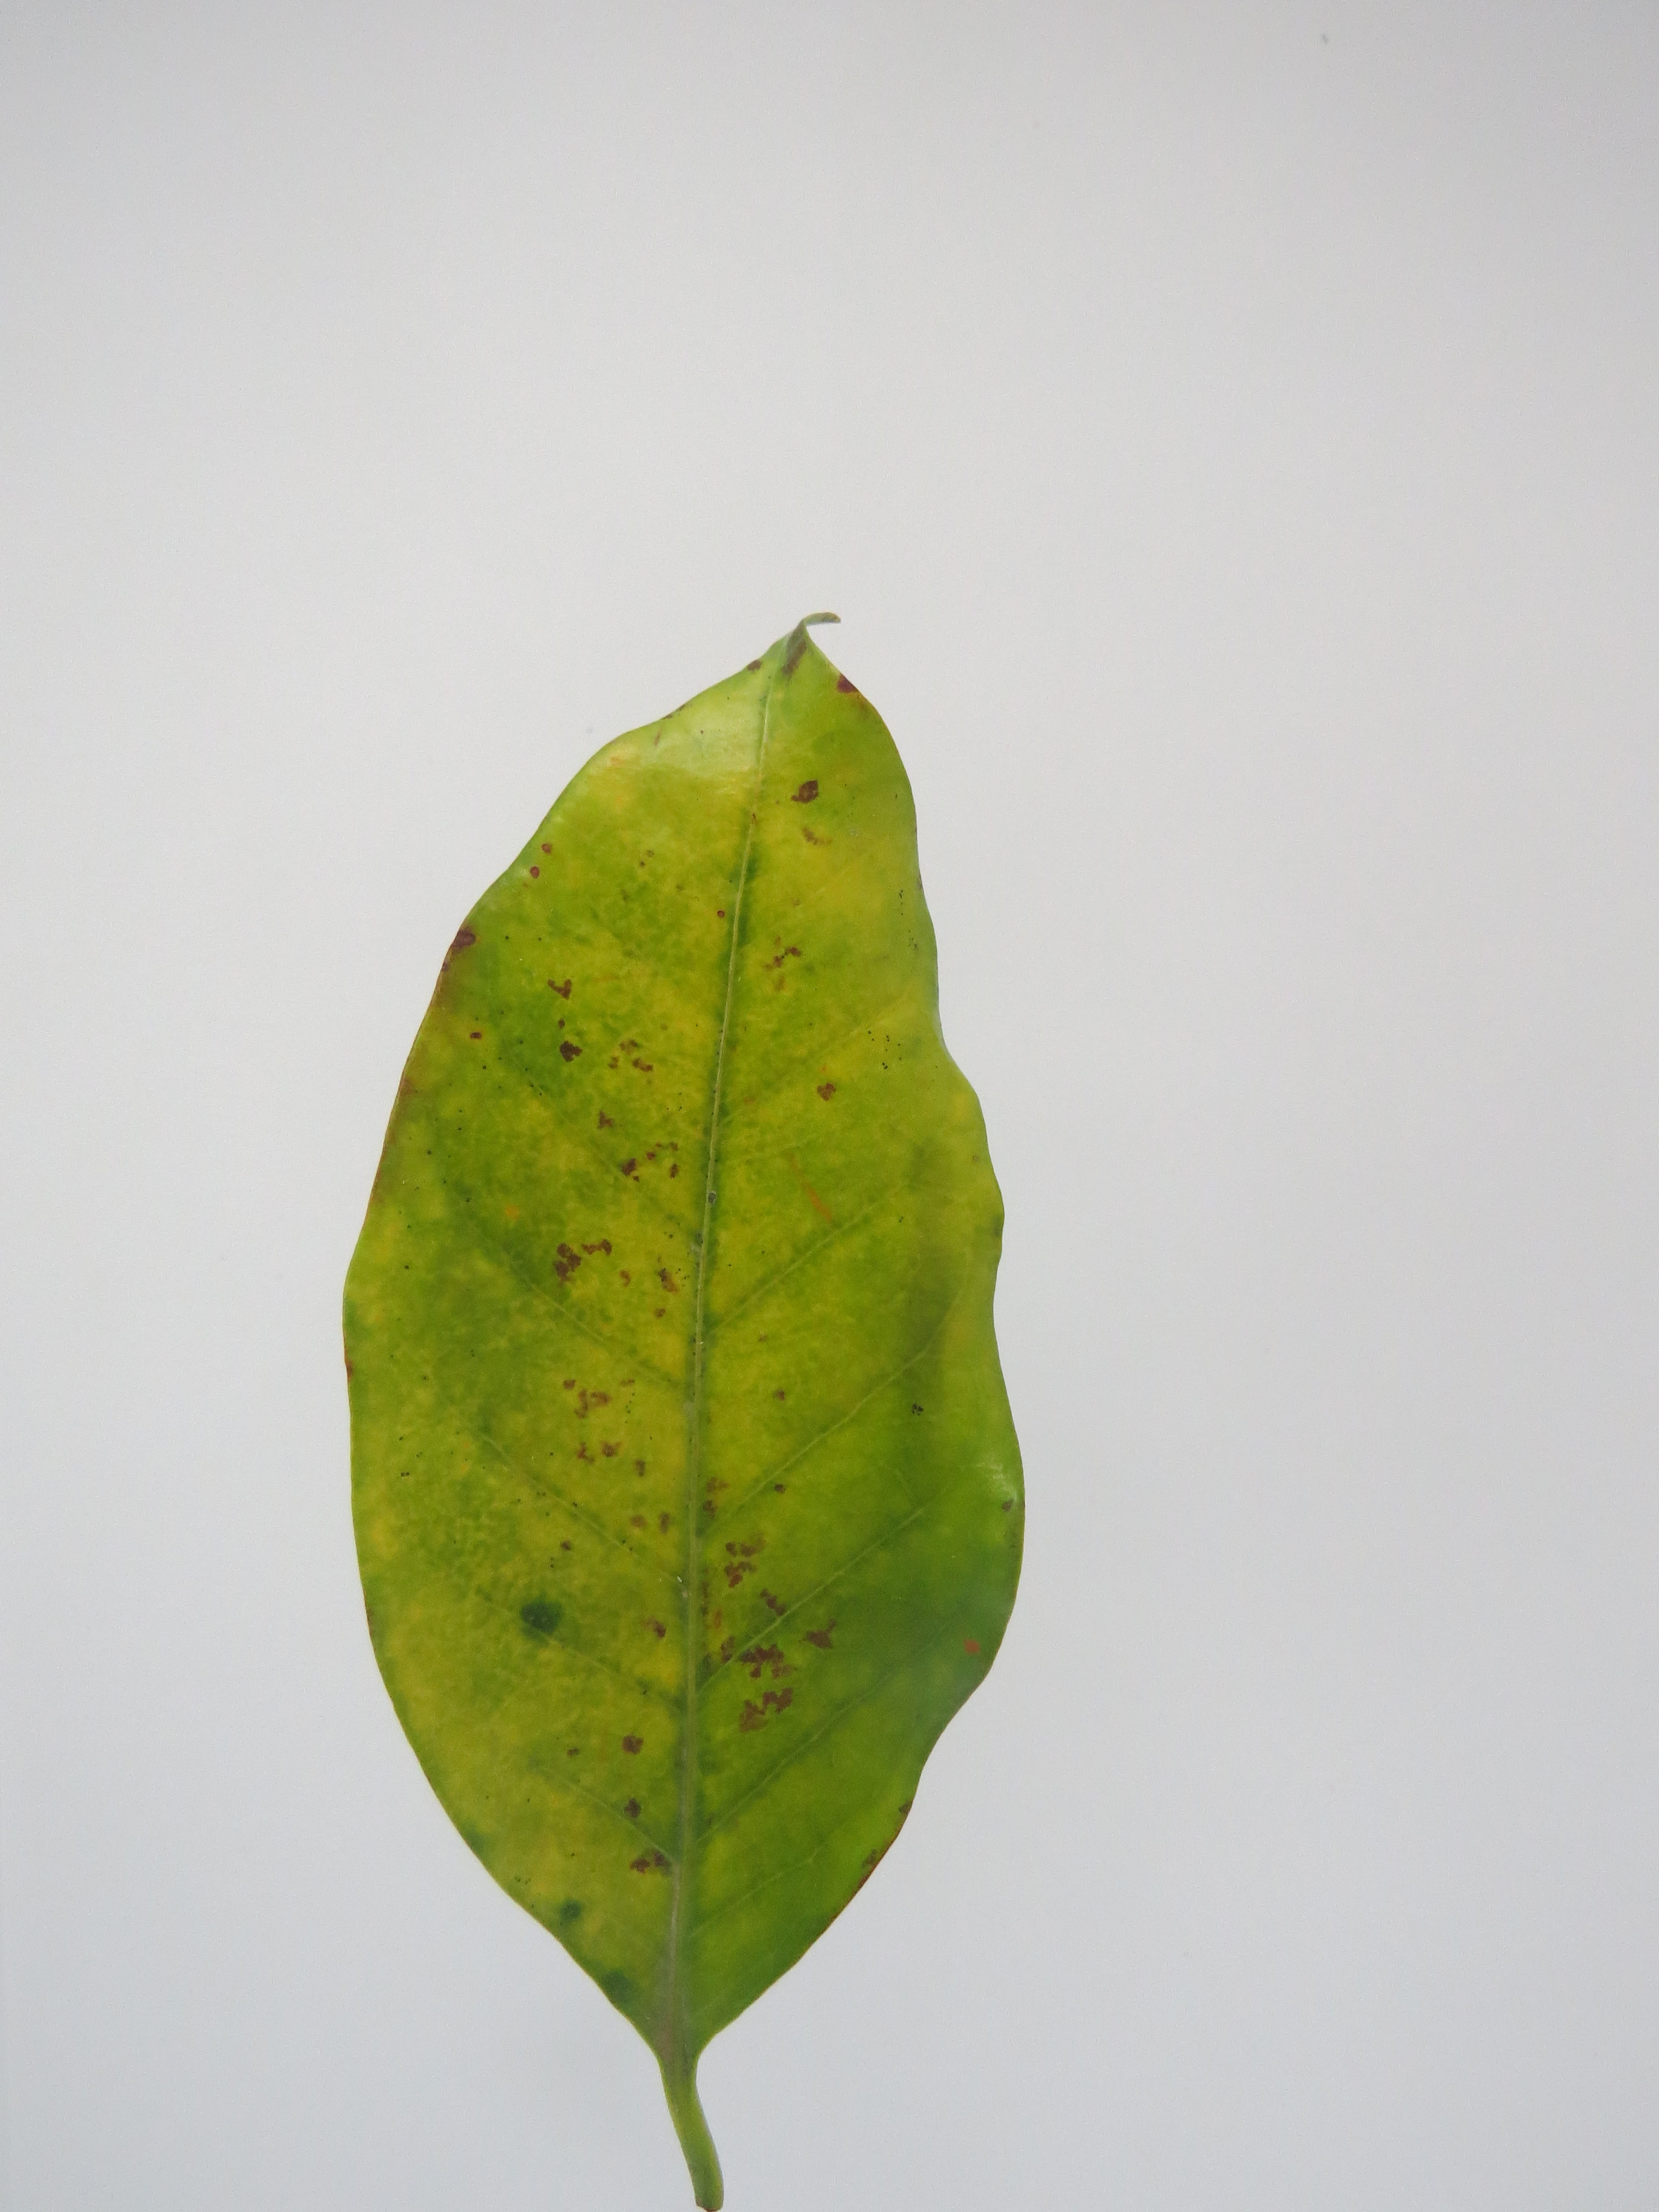
Label: nitrogen-N